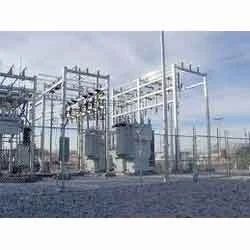
Label: LTHT_Commissioning_Services